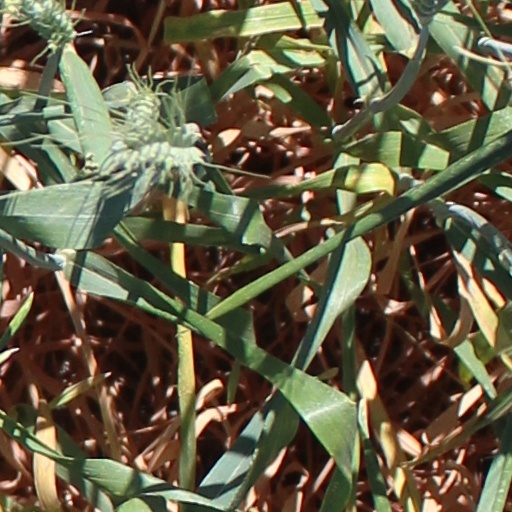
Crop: wheat